Middelburg, Zeeland

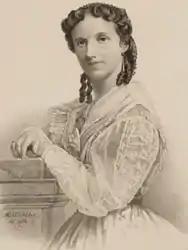
Suzanna Nannette Sablairolles, 1847

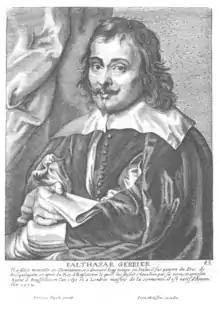
Balthasar Gerbier, 1662

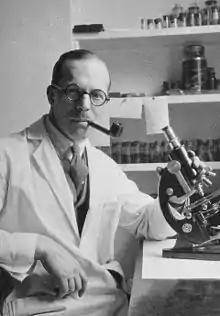
Cecil Arthur Hoare c. 1930

Aside from the town of Middelburg, the municipality also includes several population centres, including: Arnemuiden, Kleverskerke, Nieuw- en Sint Joosland and Sint Laurens.